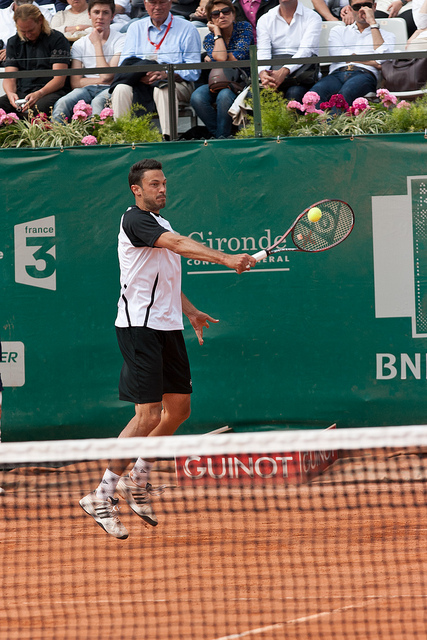
vận động viên tennis đang vung vợt đánh bóng